Angelina Melnikova

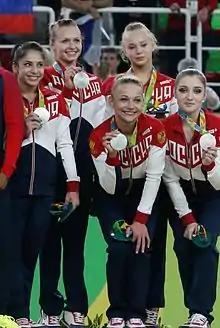
Melnikova and the Russian team with their Olympic silver medals

At the Olympic Games, Melnikova qualified for the all-around, vault, uneven bars, and floor exercise event finals. Additionally, she helped the Russian Olympic Committee qualify for the team final in a surprise first place, ahead of the United States team. During the team final, Melnikova competed on all four apparatuses. Although Melnikova and teammate Urazova fell off the balance beam, the Russian team performed well on all other routines and finished in first place, over three points ahead of the second-place American team. This marked the first time Russia had won the Olympic team gold, as their previous team titles were accredited to the Soviet Union. Additionally, it marked the end of Team USA's decade-long Olympic and World Championships winning streak. During the all-around final, Melnikova hit all four of her routines and finished third behind Sunisa Lee and Rebeca Andrade to earn the bronze medal, her first individual Olympic medal. On the first day of event finals, Melnikova finished fifth on vault and eighth on uneven bars. The following day, she performed a clean routine and won the bronze medal on floor exercise behind Jade Carey and Vanessa Ferrari and tying with Mai Murakami, winning her second individual and fourth overall Olympic medal.